Hiten Tejwani

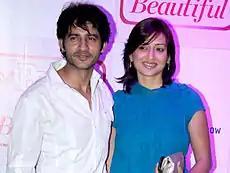
Tejwani with wife Gauri Pradhan at an event.

Hiten Tejwani is an Indian television actor known for his work in several fictional shows.